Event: Ecuador Earthquake
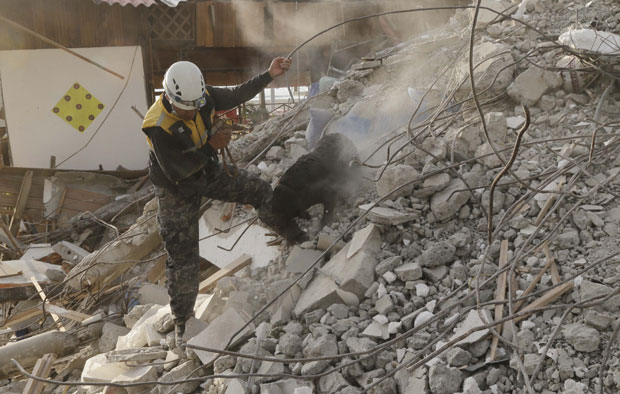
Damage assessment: damage